The Wandering Madman

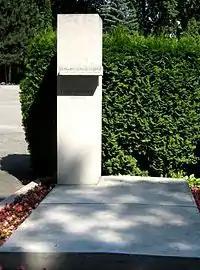
Janáček's grave at the Central Cemetery in Brno. The gravestone bears a copy of several bars of the autograph manuscript and the inscription ""... with his strength gone, and his heart in the dust, like a tree ...""[sic], borrowed from the chorus.

The Wandering Madman (in Czech: Potulný šílenec, JW 4/43) is a choral composition for soprano, tenor, baritone and male chorus, written in 1922 by the Czech composer Leoš Janáček to the words of a poem by Rabindranath Tagore. It was inspired by Tagore's 1921 lecture in Czechoslovakia. "The Wandering Madman" is considered one of the most important of Janáček's choral works.